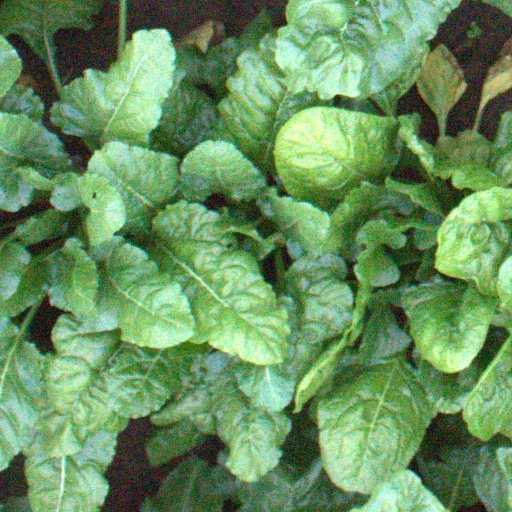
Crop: sugar beet